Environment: real
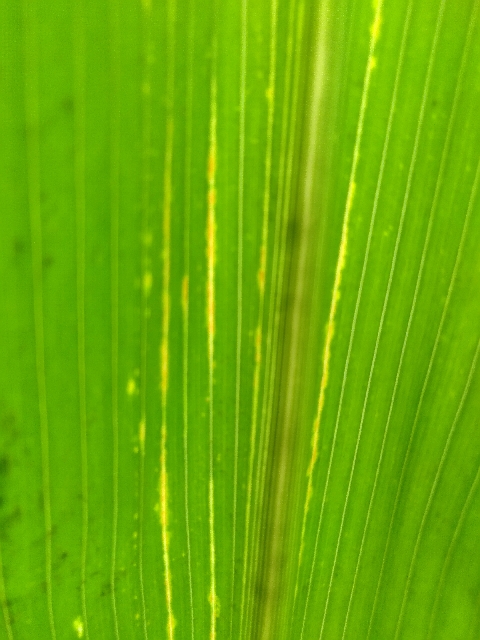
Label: lethal_necrosis